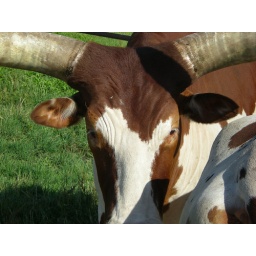
A bull with giant horns in a field outside a livestock auction near Escalon, California.